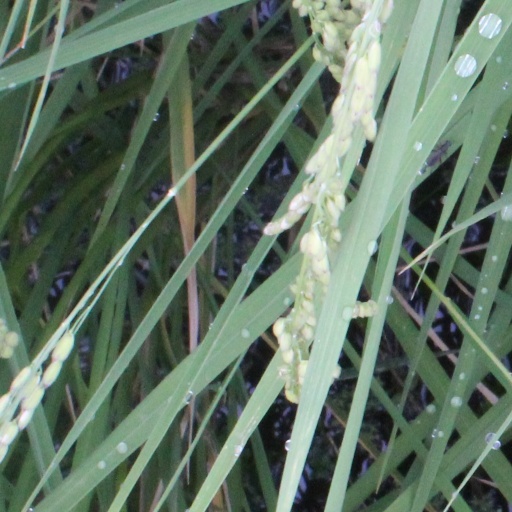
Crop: rice